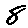
Label: 8